Teresa Ferenc

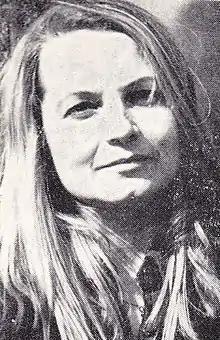
Ferenc in 1975

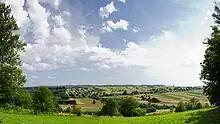
Sochy, Lublin Voivodeship, the village where Ferenc lived up to 9 years old. View from Bukowa Góra

Ferenc was born in Ruszów-Kolonia in the administrative district of Gmina Łabunie, within Zamość County in Lublin Voivodeship in Poland on 27 April 1934. She lived with her parents and family in the village of Sochy, Lublin Voivodeship in the Zamość region. During World War II, as a 9-year-old child, she survived the massacre of the village of Sochy by Nazi Germany on 1 June 1943 during German occupation of Poland. Her parents were murdered then. The village was also bombed by German Luftwaffe planes. As an orphan, she was raised by relatives and in orphanages. After graduating from "Teacher's College", she taught at the Lyceum in Rybnik. In 1956 she married the poet Zbigniew Jankowski. She raised two daughters, also a poet: Anna Janko and Milena Wieczorek.